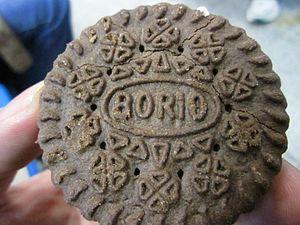
Borio est une marque de biscuits similaire aux biscuits Oreo.